Edward Flatau

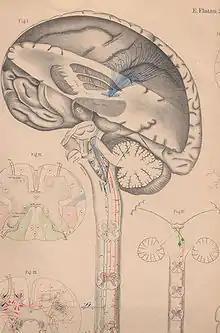
Template from the English edition of the brain atlas

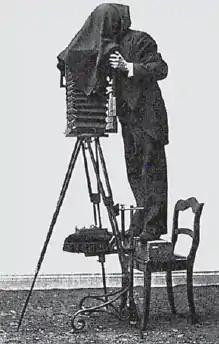
Edward Flatau is preparing pictures for his brain atlas.

In 1894 at the age of 26, he published the influential "Atlas of the Human Brain and the Course of the Nerve-Fibres", which was published in German, English, French, Russian, and in 1896 in Polish. The Polish edition was dedicated "To the memory of a noble man and an eminent physician Profesor Tytus Chałubiński author dedicates this work." The atlas was based on long-exposure photographs of fresh brain sections (up to 10 minutes for flat and 30 minutes for uneven surfaces, by means of small diaphragms). These studies were done in Berlin under Professor Emanuel Mendel. In a review, Sigmund Freud wrote: "The plates with their clarity deserve to be called excellent educational material, suitable as an utterly reliable reference. A schematic plate in the beginning gives an overview of our knowledge on the fibre pathways in the CNS, incorporating the accounts of Mendel, Bechterew and Edinger and continuing with the differing views on the structure of nervous tissue of Camillio Golgi and Santiago Ramón y Cajal. The price of the work is minimal if one considers its completeness and beauty. The author and publisher deserve thanks from the medical community for this valuable work."